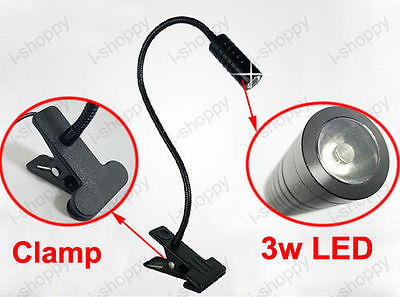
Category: lamp